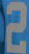
Number: 2